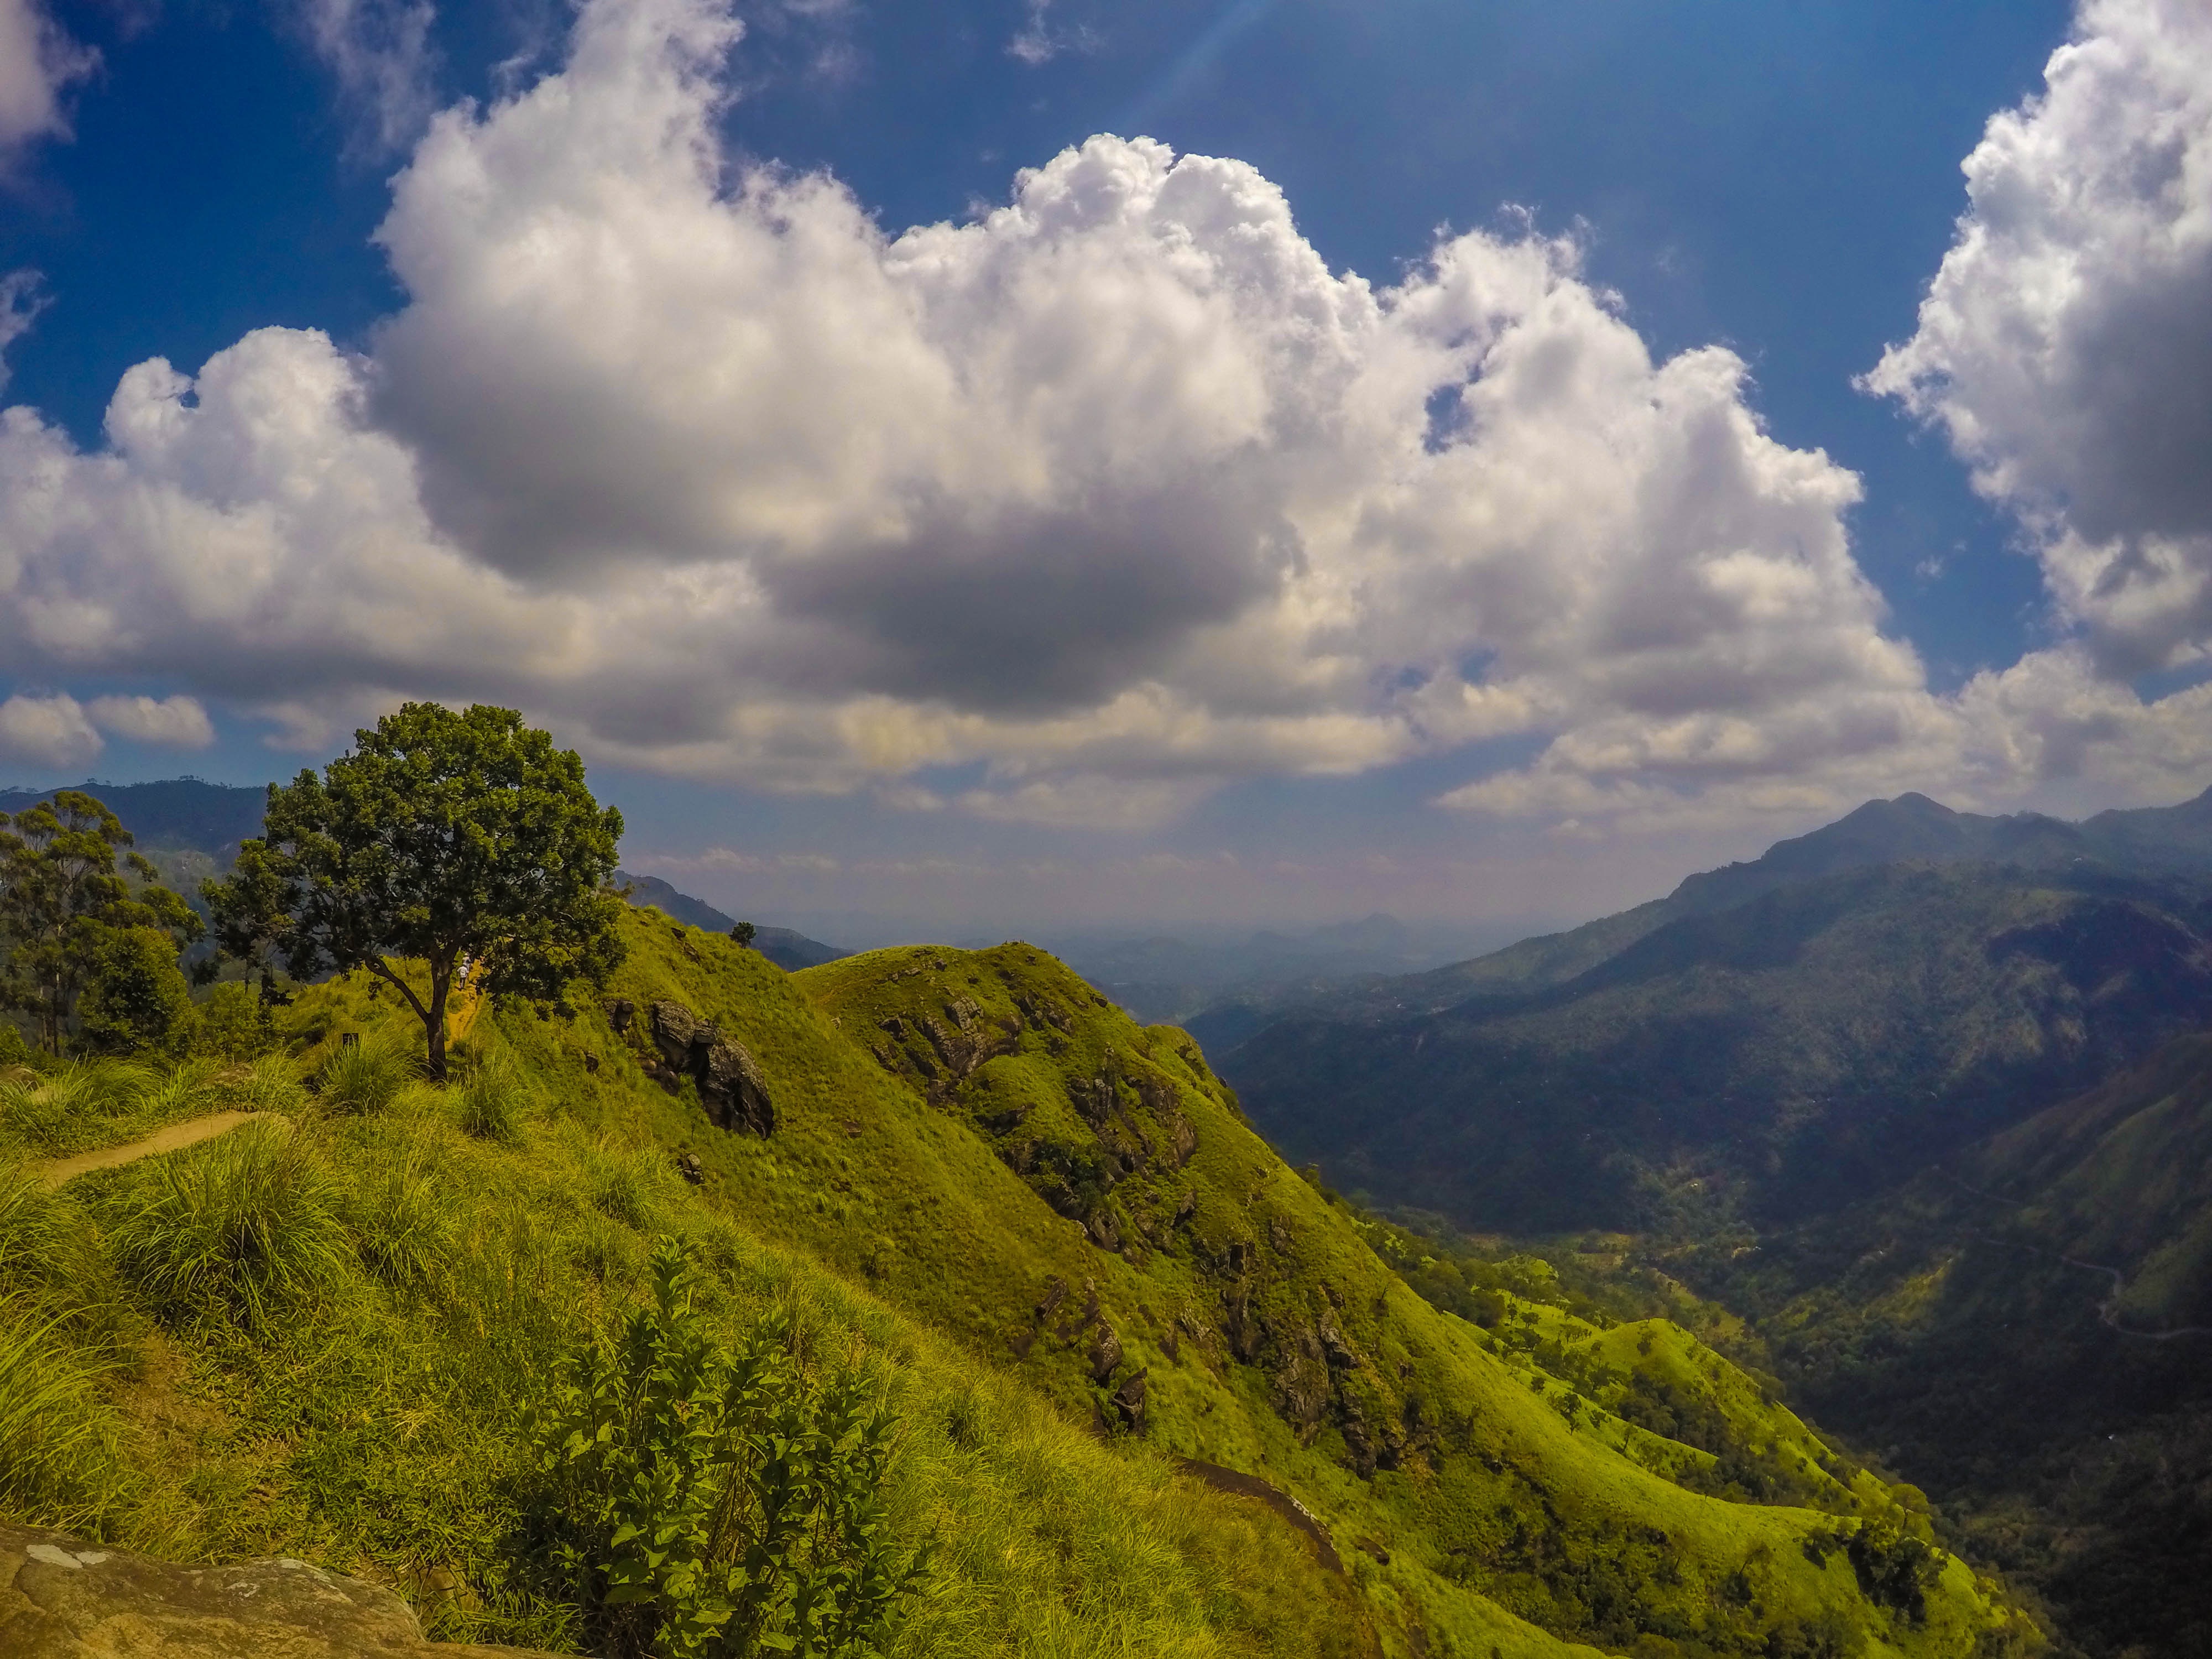
landscape, tree, nature, wilderness, mountain, cloud, sky, meadow, hill, valley, mountain range, highland, ridge, grassland, plateau, fell, ecosystem, rural area, landform, meteorological phenomenon, geographical feature, mountainous landforms